Swiss Guide and Scout Movement

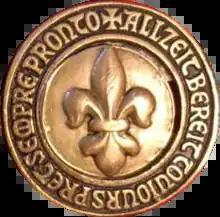

In 1910, the first Scout group in Switzerland was founded in Basel as part of the abstinence movement. , then secretary-general of the "Unions Cadettes de suisse romande", enthusiastically supported the Scout method after reading "Scouting for Boys". He organized several conferences (notably in Le Locle in October 1910) within the cadet unions to explain and discuss the interest of cadets in using the Scout method. In 1911, the first groups of Swiss Girl Guides were formed. Gaston Clerc bought the translations of "Scouting for Boys" and translated the first chapter for those who would become Scouts. In 1912, delegates of the cadet sections of the Union chrétienne de la suisse romande launched the Swiss Scout movement. William Borel chaired this neutral committee to patronize and spread Scouting in Switzerland. Geneva pedagogue Pierre Bovet took up the translation of "Éclaireurs" and other Scout books, to make it the first edition in French. This edition was the first in a long series of Scout books published by the publishing house in Neuchâtel. In 1913, the Federation of Swiss Scouts ("Fédération des Eclaireurs suisses", FES/"Schweizerische Pfadfinderbund (SPB)") was founded in Bern. This brought together the multilingual Swiss Scouts under the same organization. In 1919, the Swiss Federation of Girl Guides ("Fédération des Eclaireuses suisse", (FESes)/"Bund Schweizerischer Pfadfinderinnen (BSP)") was established.